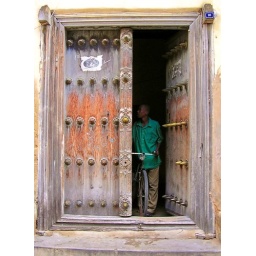
elephant doors in stone town -- originally built with spikes to deter elephants from ramming the doors down